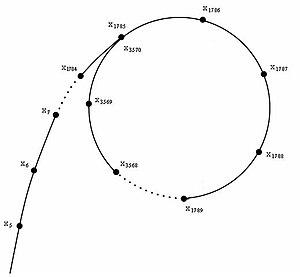
En arithmétique modulaire, l’algorithme rho de Pollard est un algorithme de décomposition en produit de facteurs premiers spécifique qui est seulement effectif pour factoriser les entiers naturels avec de petits facteurs. Il fut conçu par John M. Pollard en 1975.